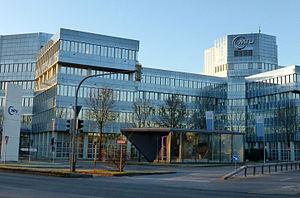
MTU Aero Engines est une entreprise allemande qui fait partie de l’indice boursier MDAX, attachée à la conception et à la production de composants de propulsion aéronautique.